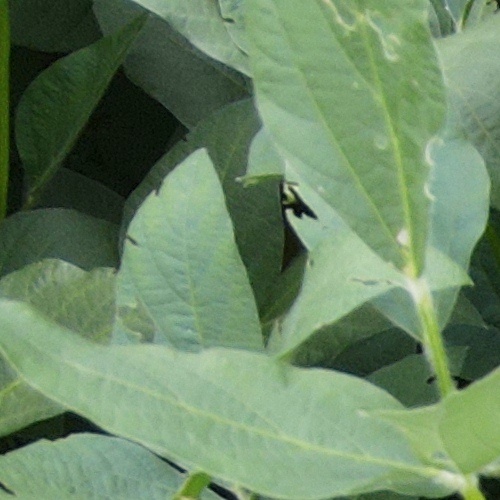
Label: Caterpillar